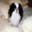
Label: dog